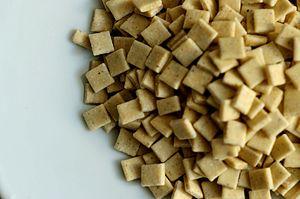
Des crozets au sarrazin, spécialité de pâtes alimentaires de Savoie.
Les pâtes alimentaires se distinguent par leur forme et par leur composition. Elles peuvent être faites exclusivement de farine de blé, mais aussi avec ajout d'œufs, selon les traditions et les régions. Chacune est souvent associée à une préparation en particulier, selon son temps de cuisson, sa consistance, sa capacité à retenir la sauce, et la facilité avec laquelle on peut la manger. La sauce à l'amatriciana, par exemple, ne se mange pas avec des pâtes cheveux d'ange, mais avec des bucatini.